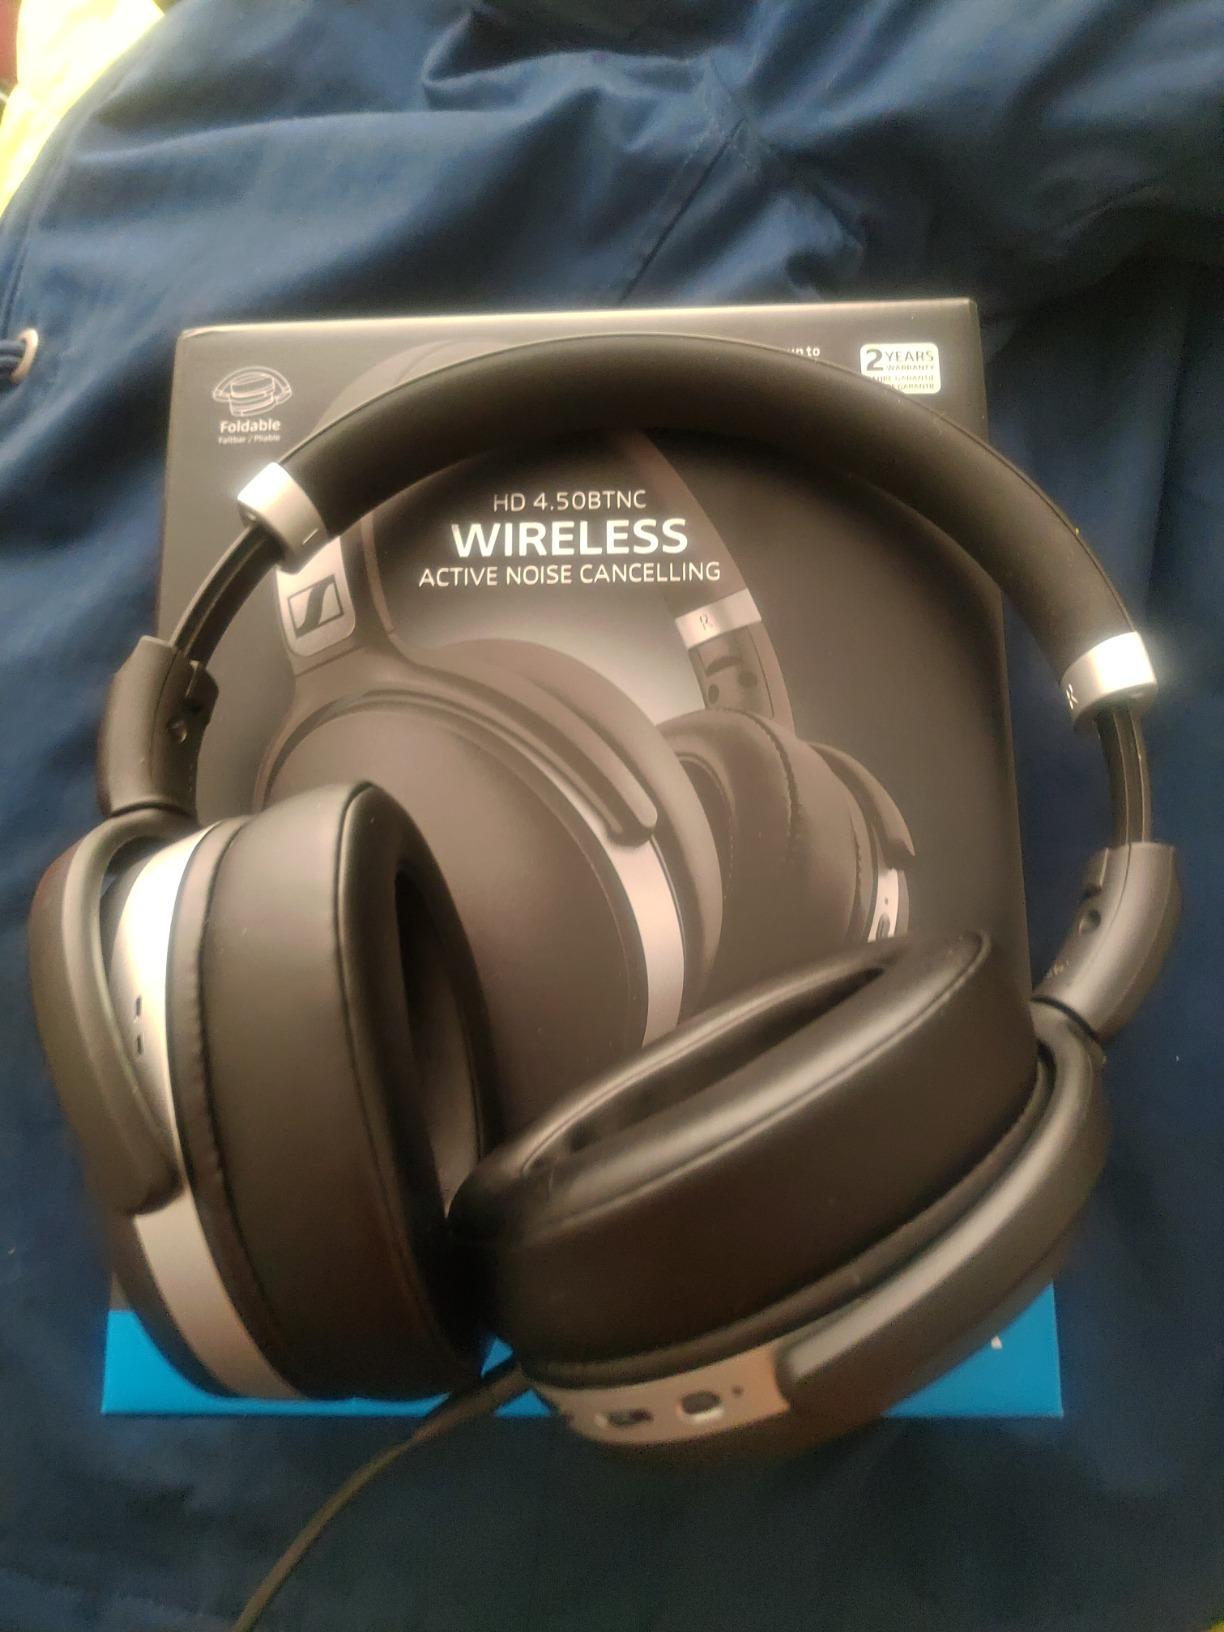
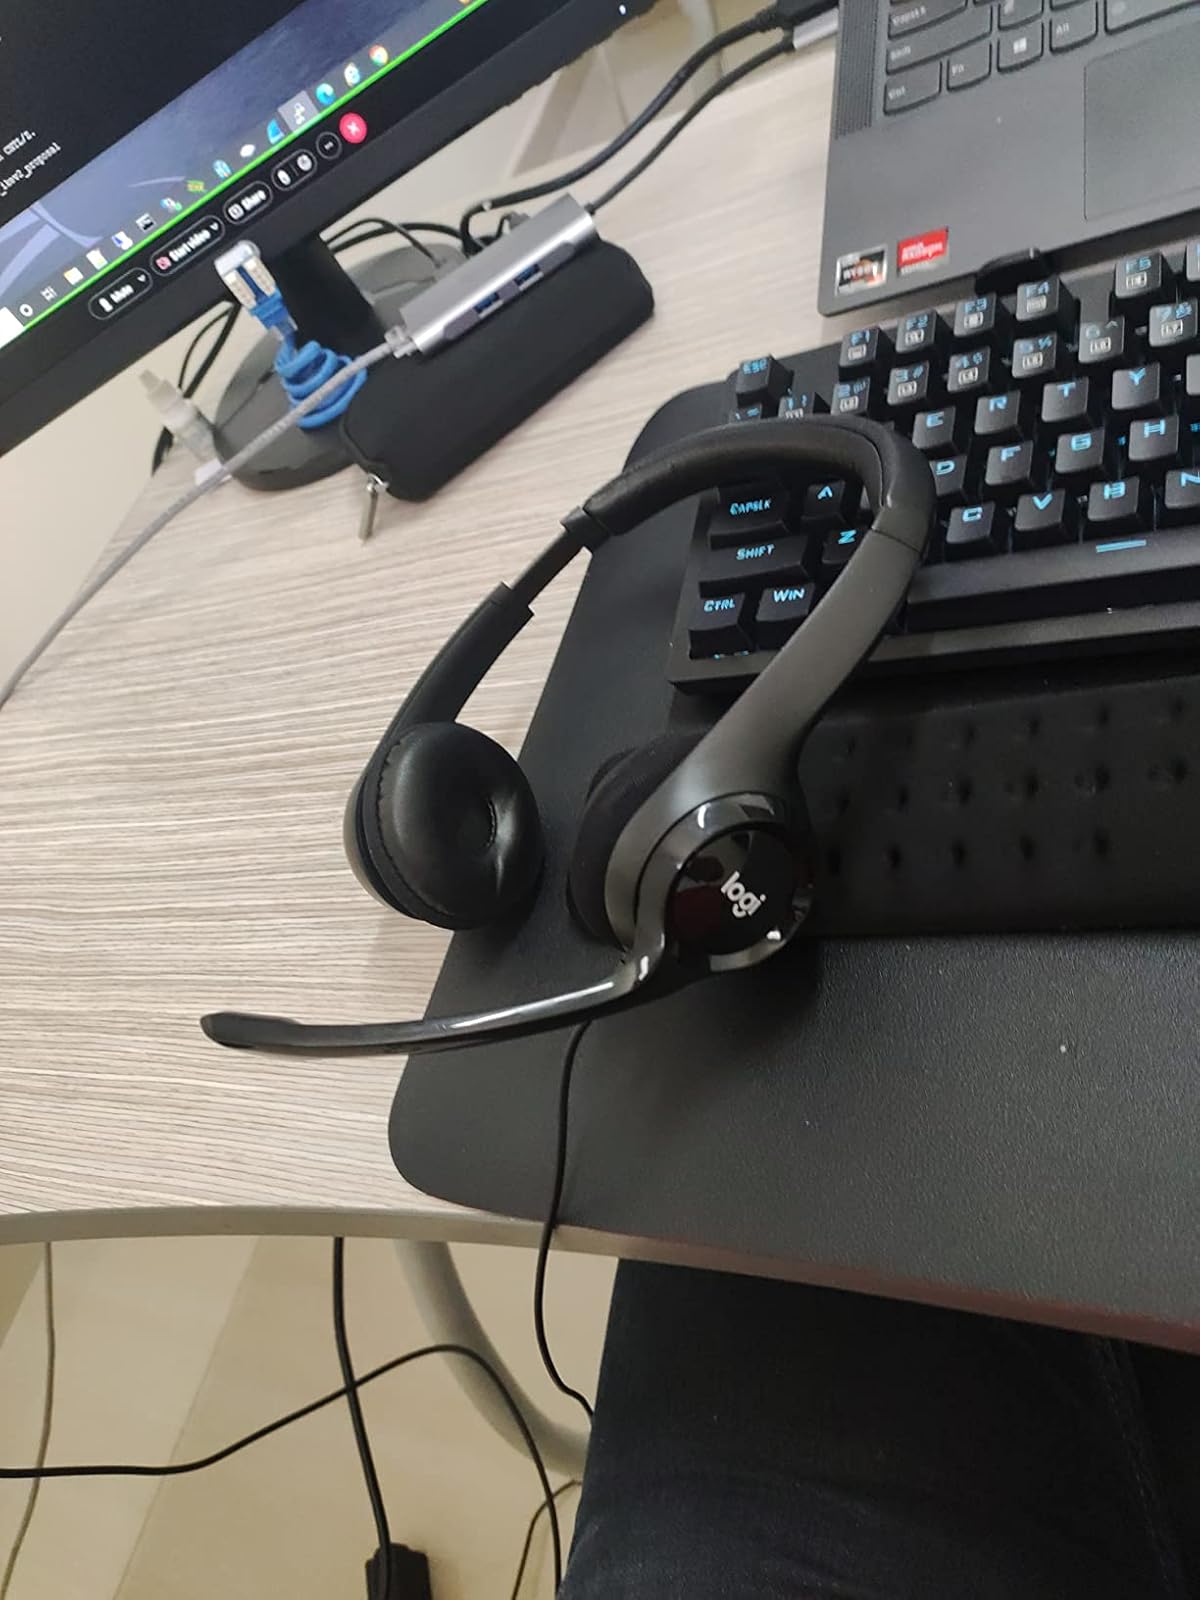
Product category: headphones
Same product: no